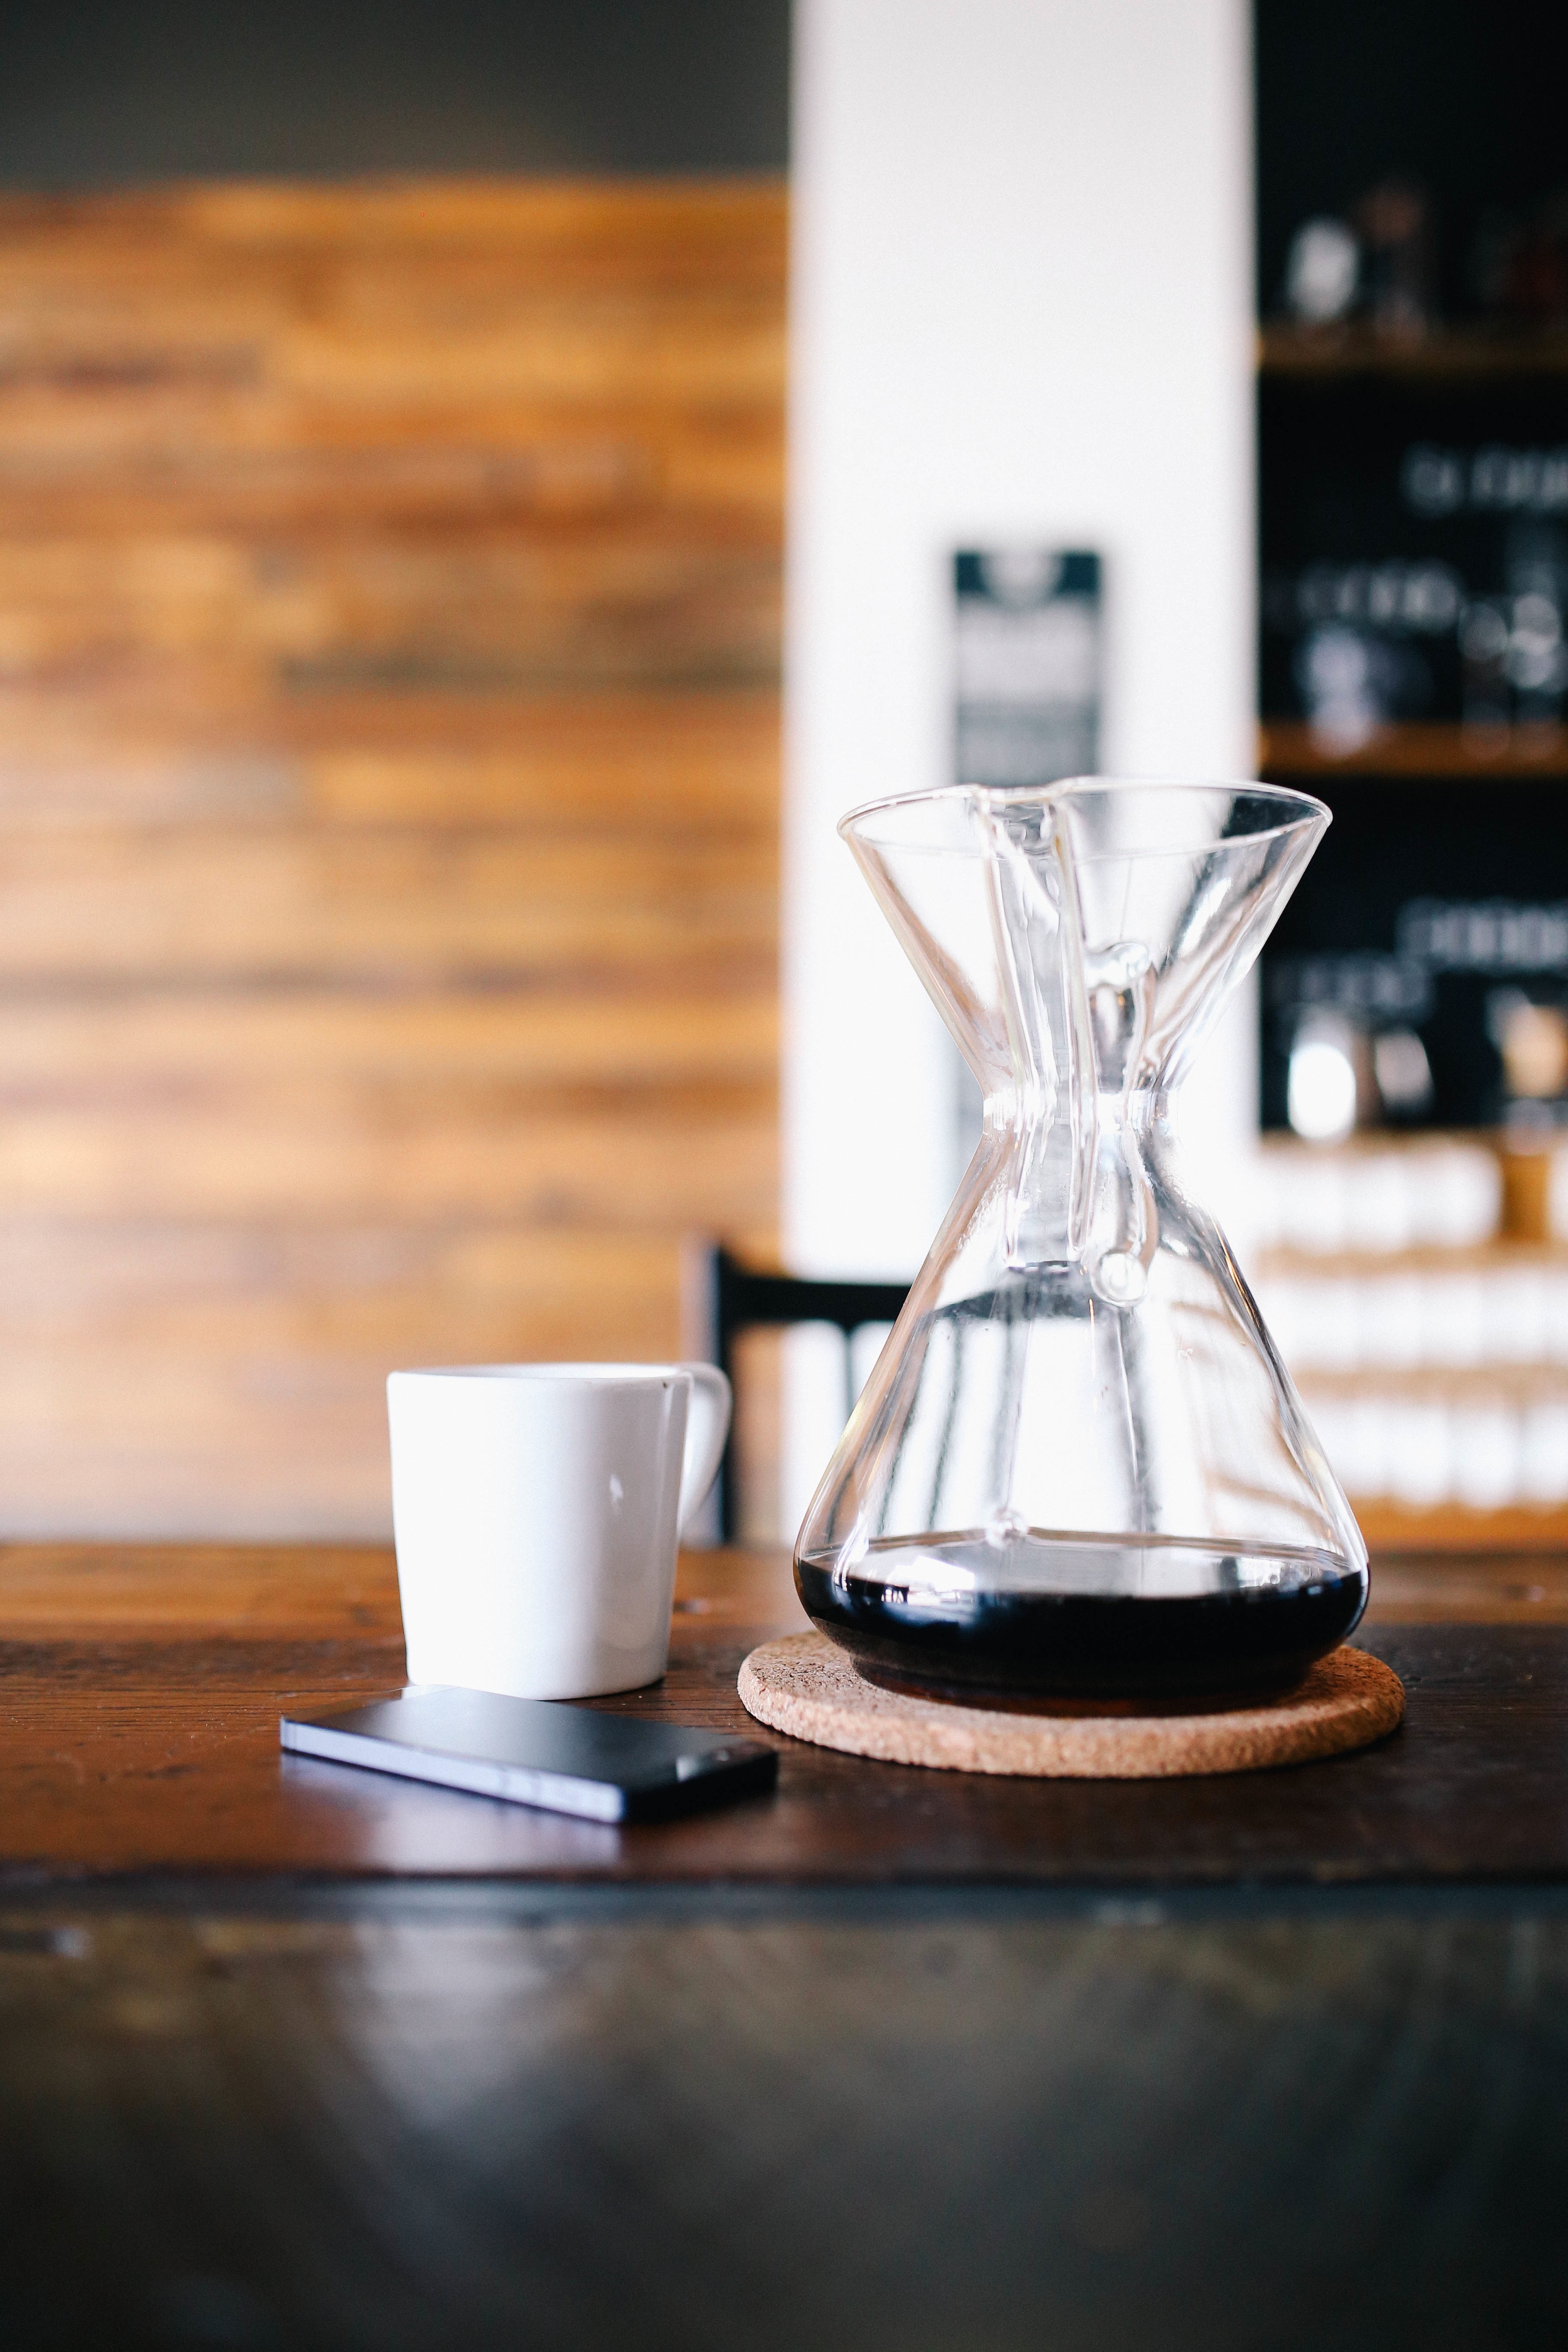
iphone, apple, table, cafe, coffee, white, glass, cup, latte, phone, drink, espresso, mug, lighting, design, mocha, distilled beverage